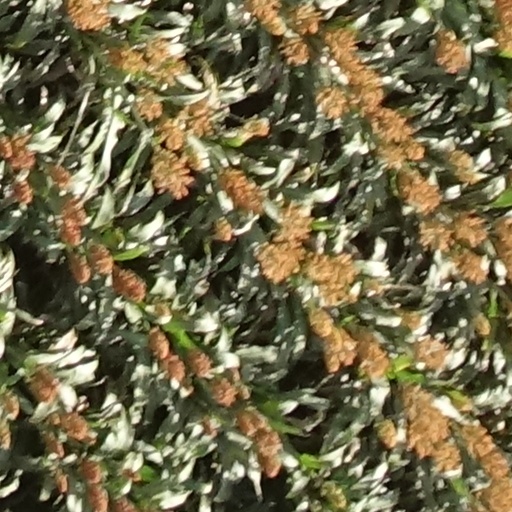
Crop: sorghum